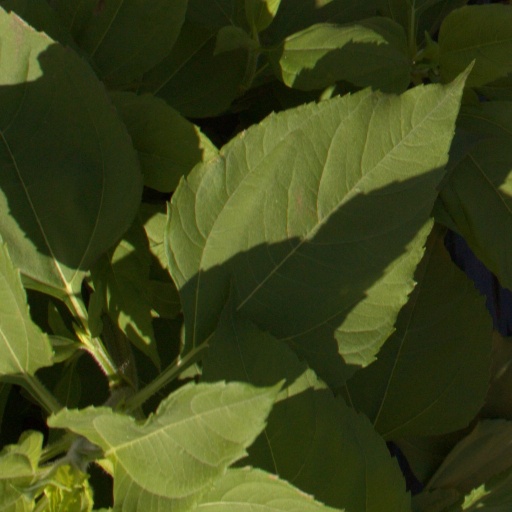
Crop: Jerusalem artichoke